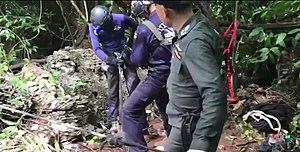
Les opérations de secours de la grotte de Tham Luang ont permis de sauver des enfants accompagnés de leur entraîneur de football, bloqués par les eaux dans une grotte de Thaïlande.